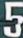
Number: 5